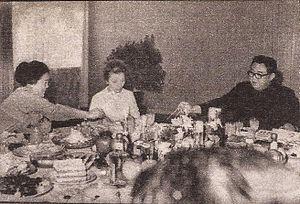
María Estela Martínez Cartas, dite Isabel Martínez de Perón ou Isabel Perón, surnommée « Isabelita », née le 4 février 1931 à La Rioja, en Argentine, est une femme d’État argentine, présidente de la Nation argentine du 1ᵉʳ juillet 1974 au 24 mars 1976 après en avoir été la vice-présidente.